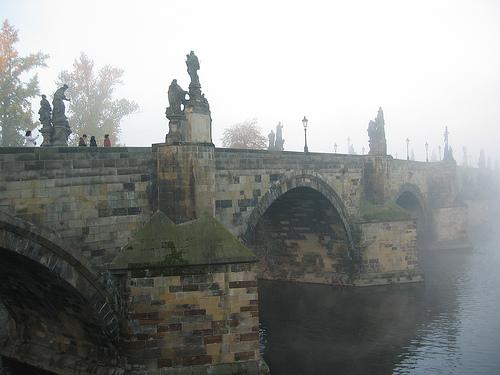
Weather: foggy or hazy